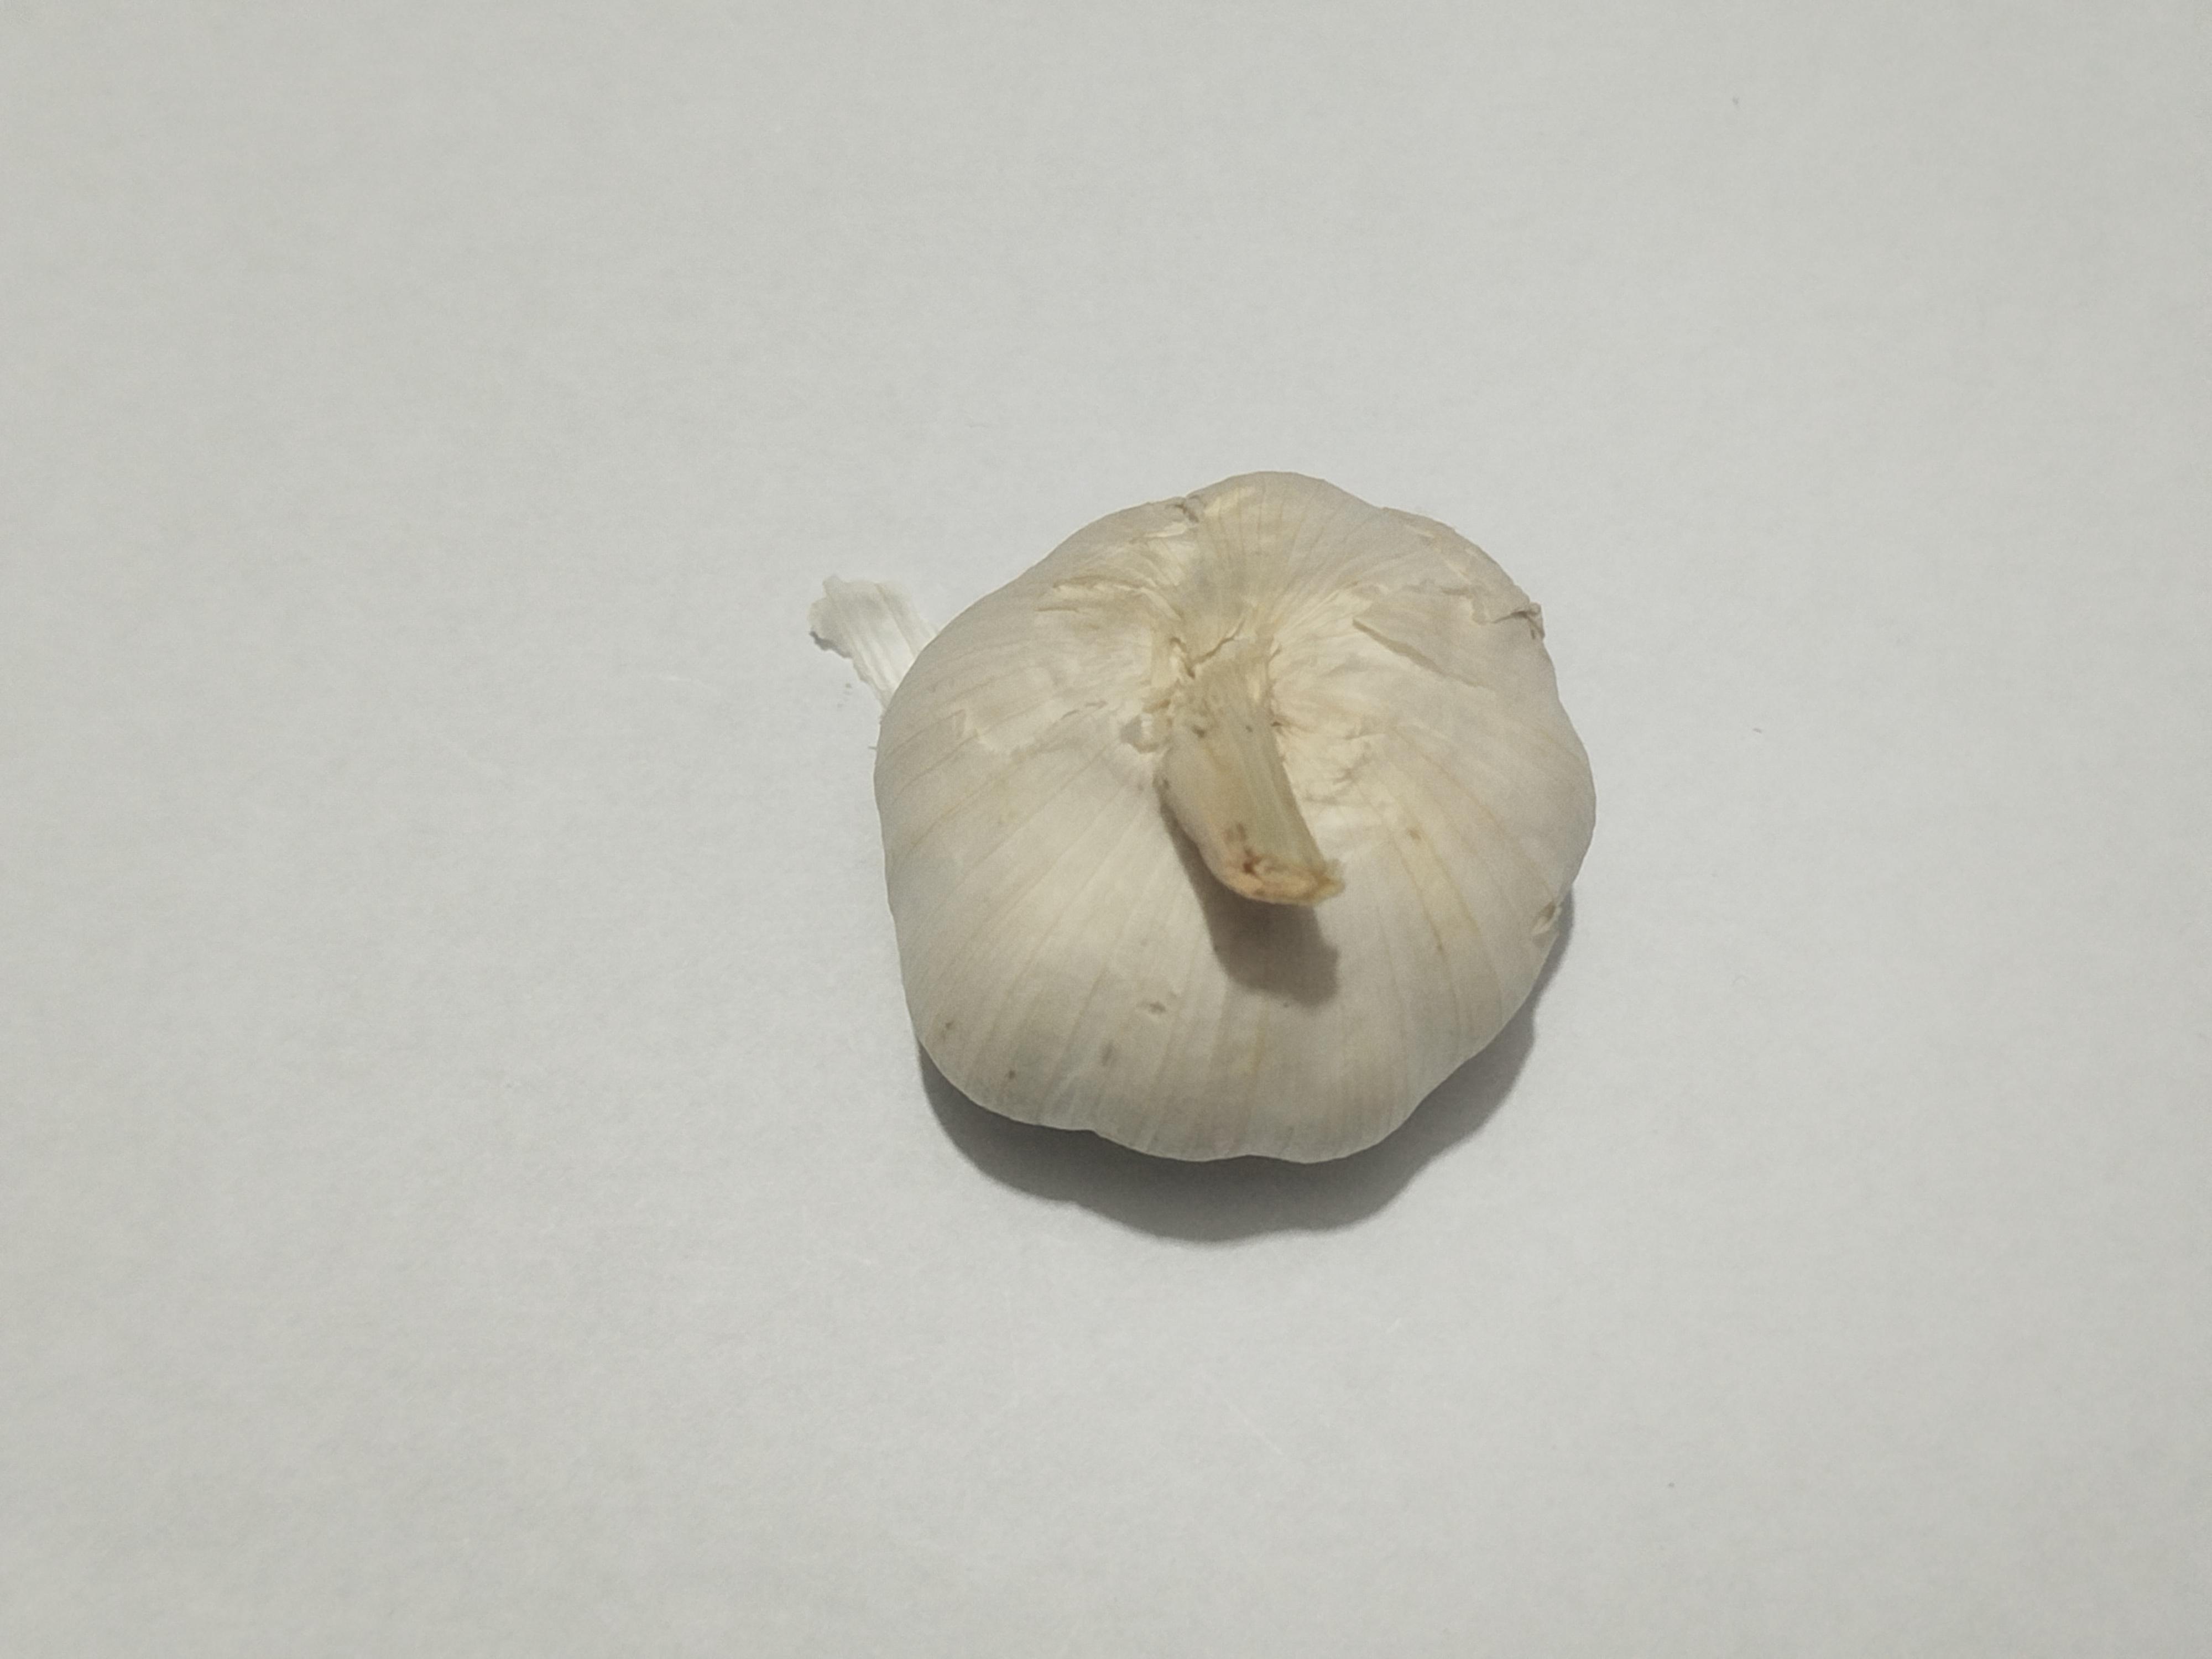
Label: Garlic